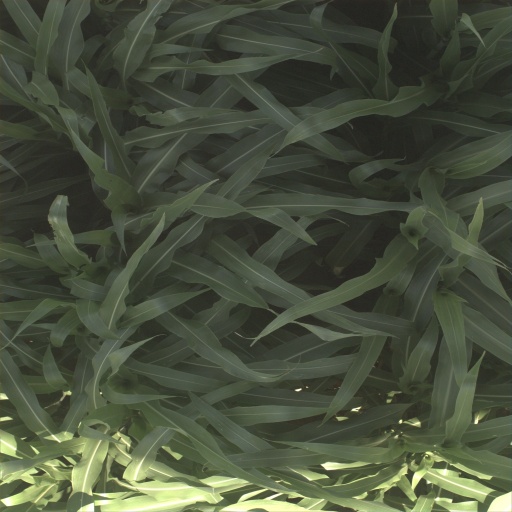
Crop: sorghum